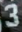
Number: 3